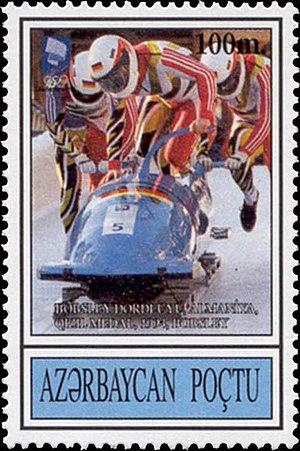
La piste d'Hunderfossen est une piste de bobsleigh, luge et skeleton située à Hunderfossen, à quinze kilomètres au nord du centre de Lillehammer en Norvège. Elle est ouverte en 1992 pour accueillir les épreuves de bobsleigh et de luge des Jeux olympiques d'hiver de 1994. Elle accueille aussi les épreuves de skeleton des championnats du monde FIBT 1995 et les championnats du monde de luge 1995. C'est aussi un des sites utilisés pour les Jeux olympiques de la jeunesse d'hiver de 2016.